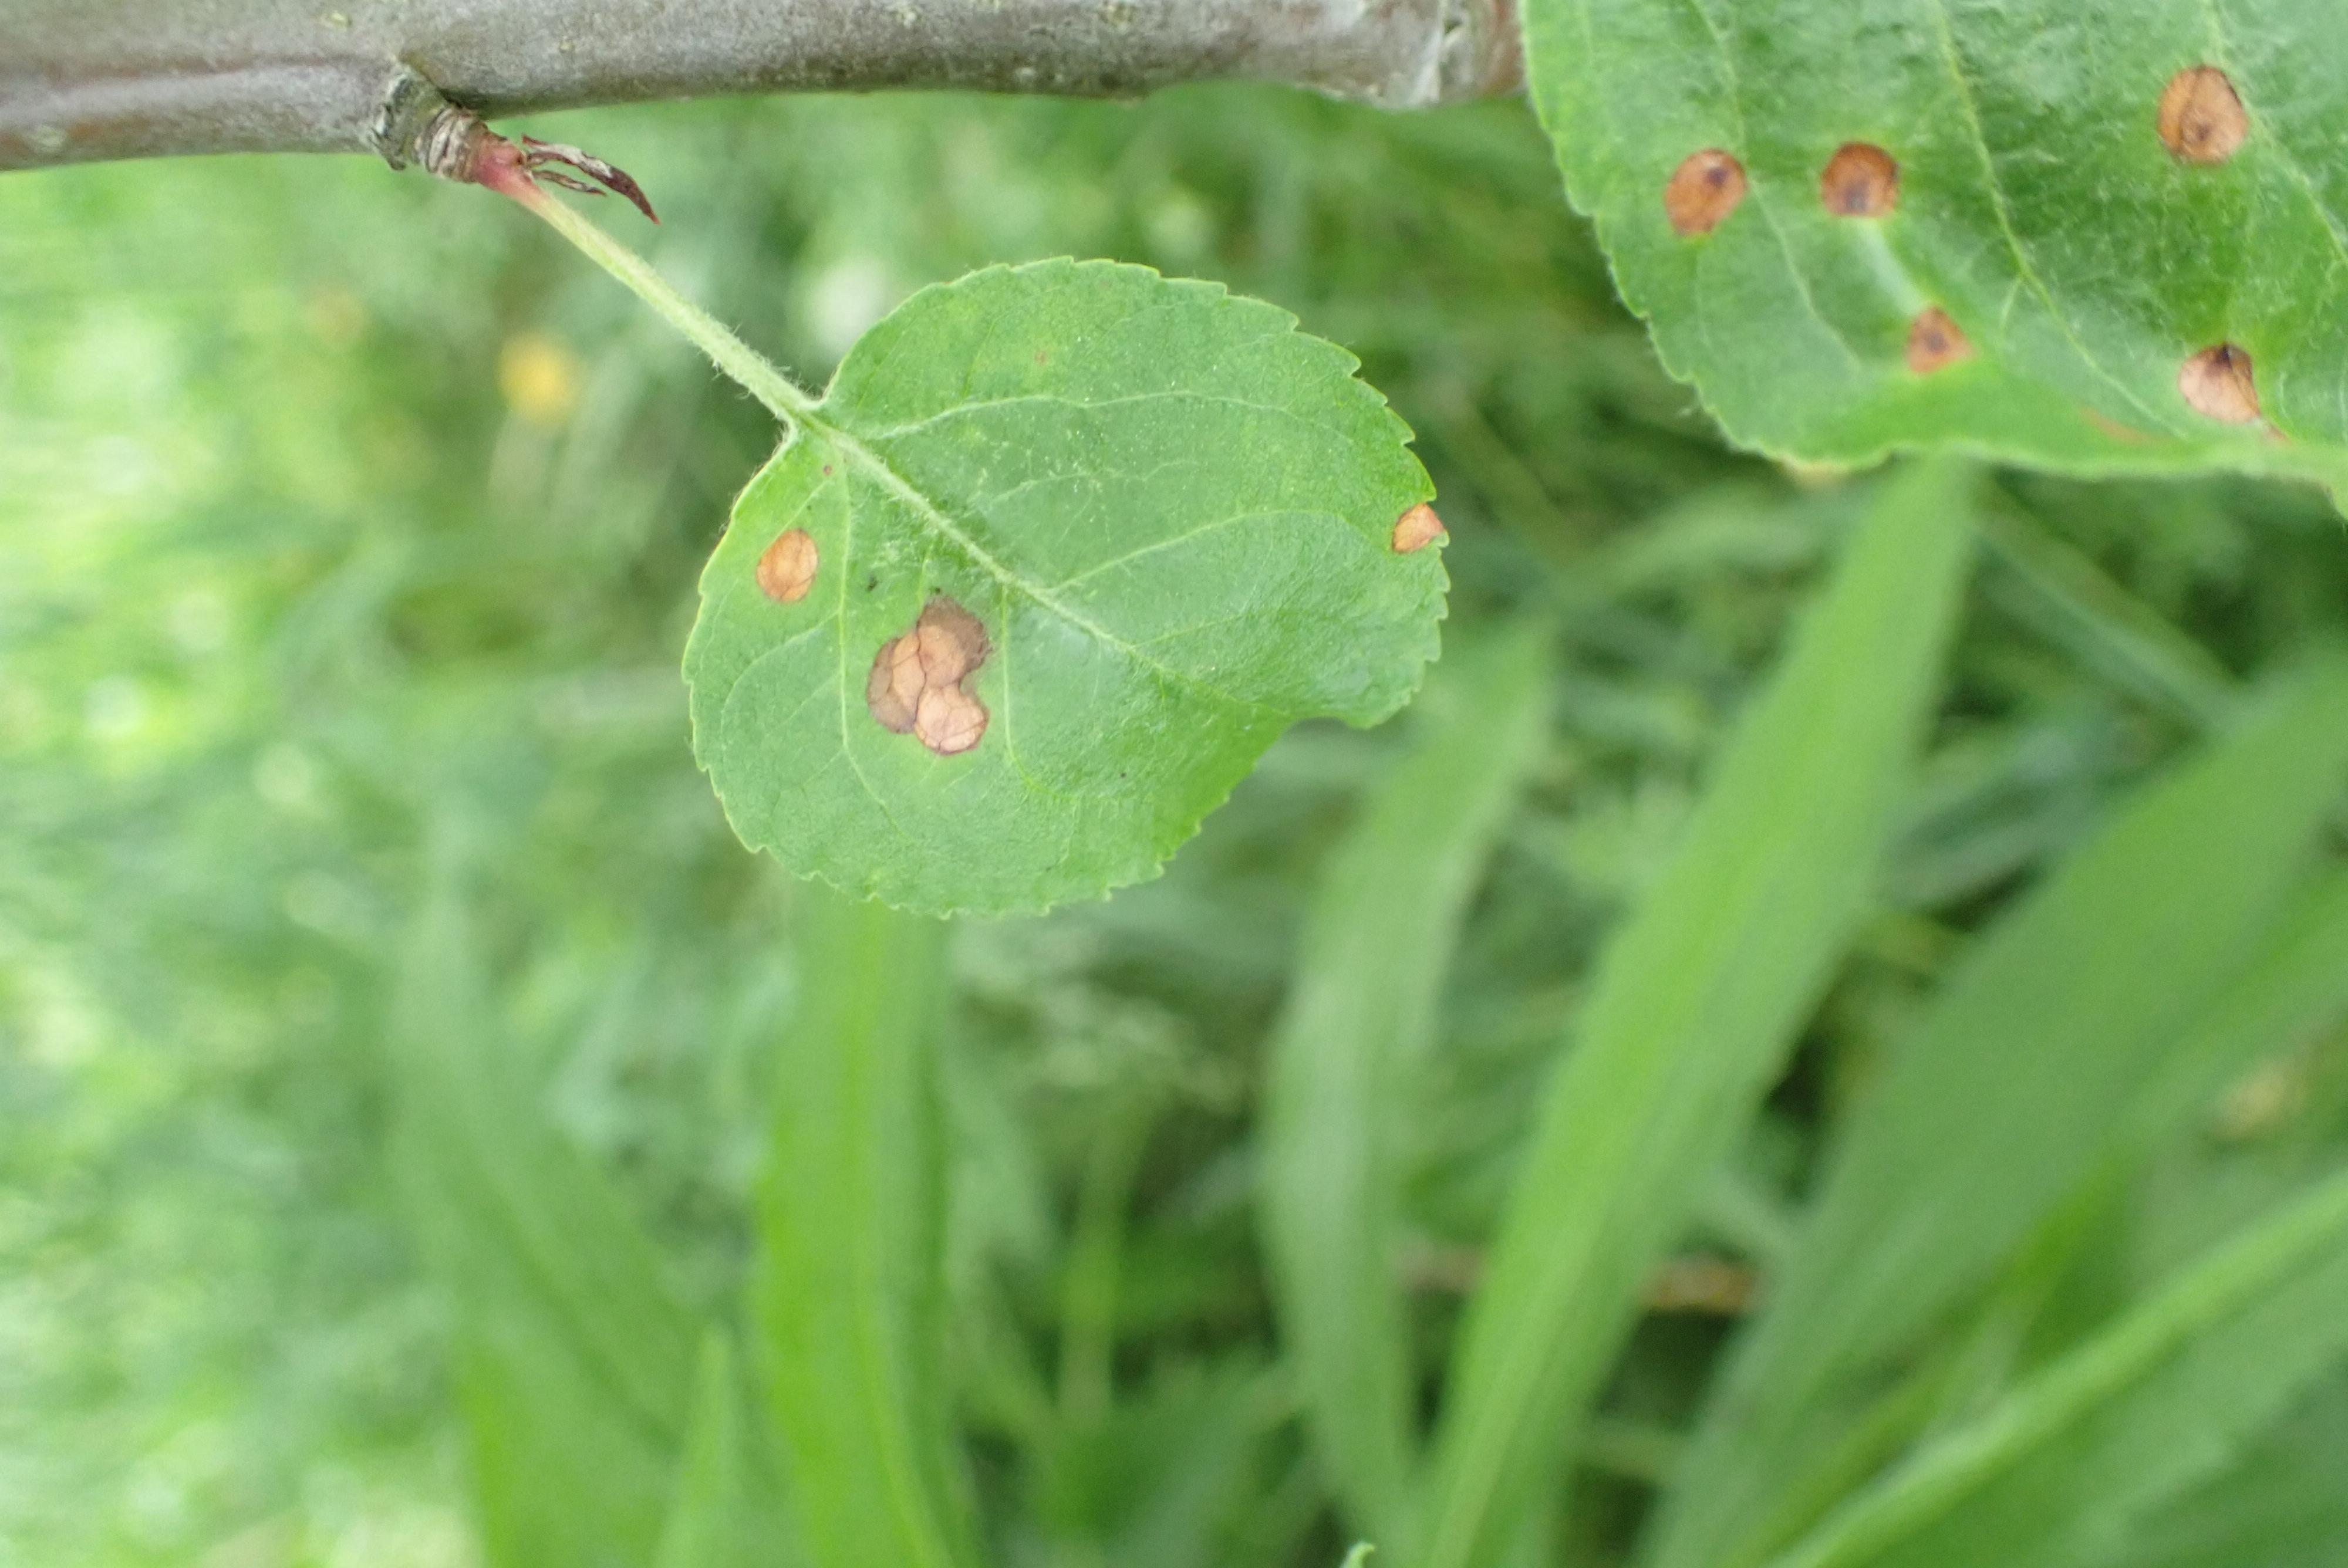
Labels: frog_eye_leaf_spot